(416400) 2003 UZ117

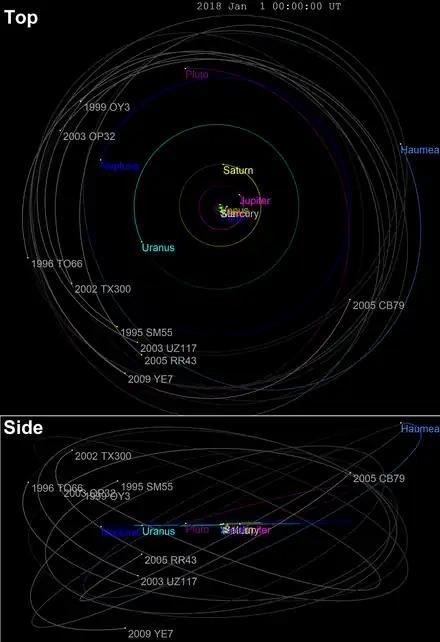
The orbit of along with other Haumea family objects

Estimates for its diameter range between 138 and 423 kilometers. Two rotational lightcurves of the object gave a rotation period of 6 and 10.61 hours with a brightness amplitude of 0.1 and 0.09 in magnitude, respectively. It has a spectral type of BB, with a grey/blue rather than red color.